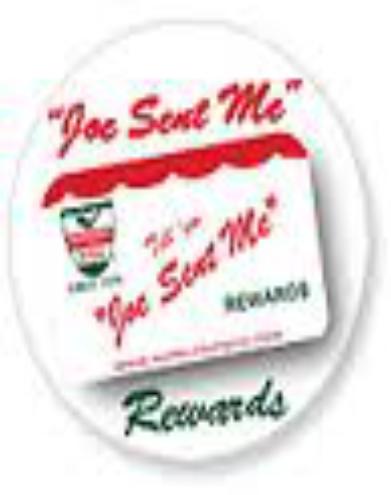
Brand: Aurelio's Pizza
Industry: Food